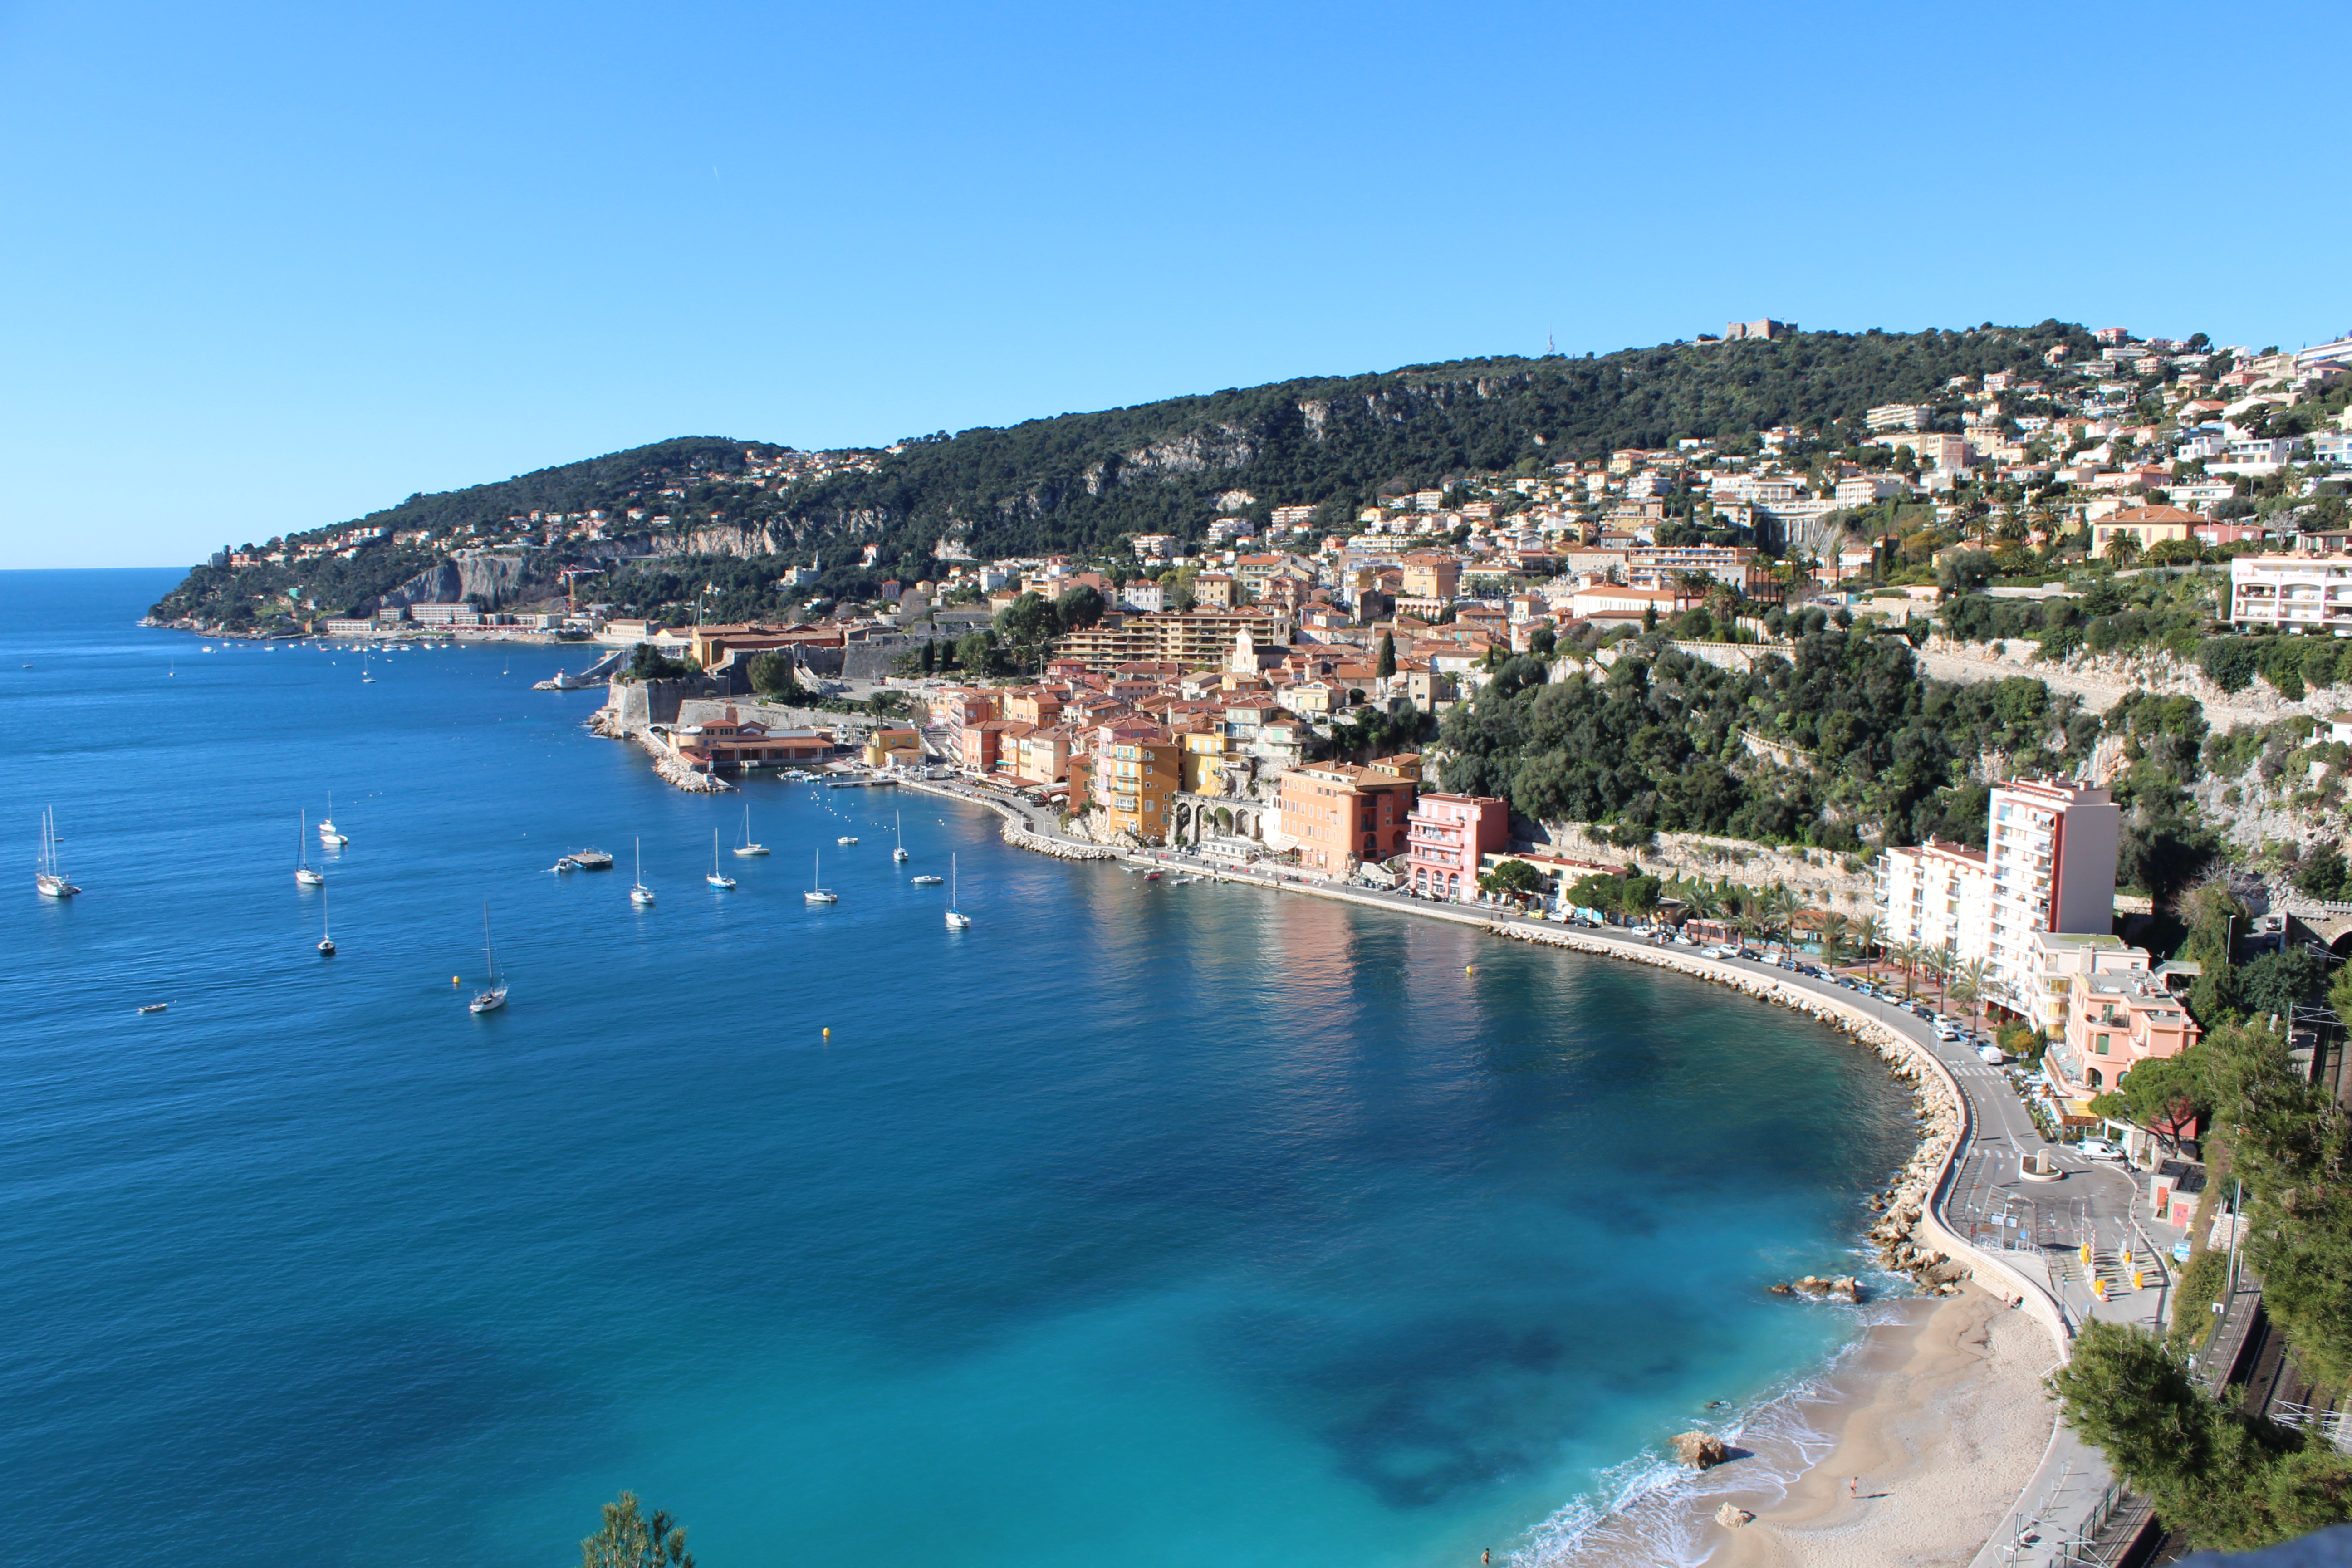
beach, sea, coast, sand, ocean, town, city, vacation, cove, bay, seashore, body of water, buildings, florida, cape, aerial photography